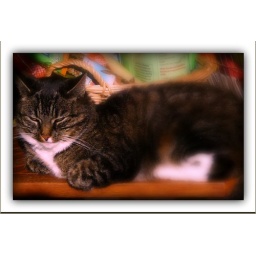
a sweet little cat in a garden across the street